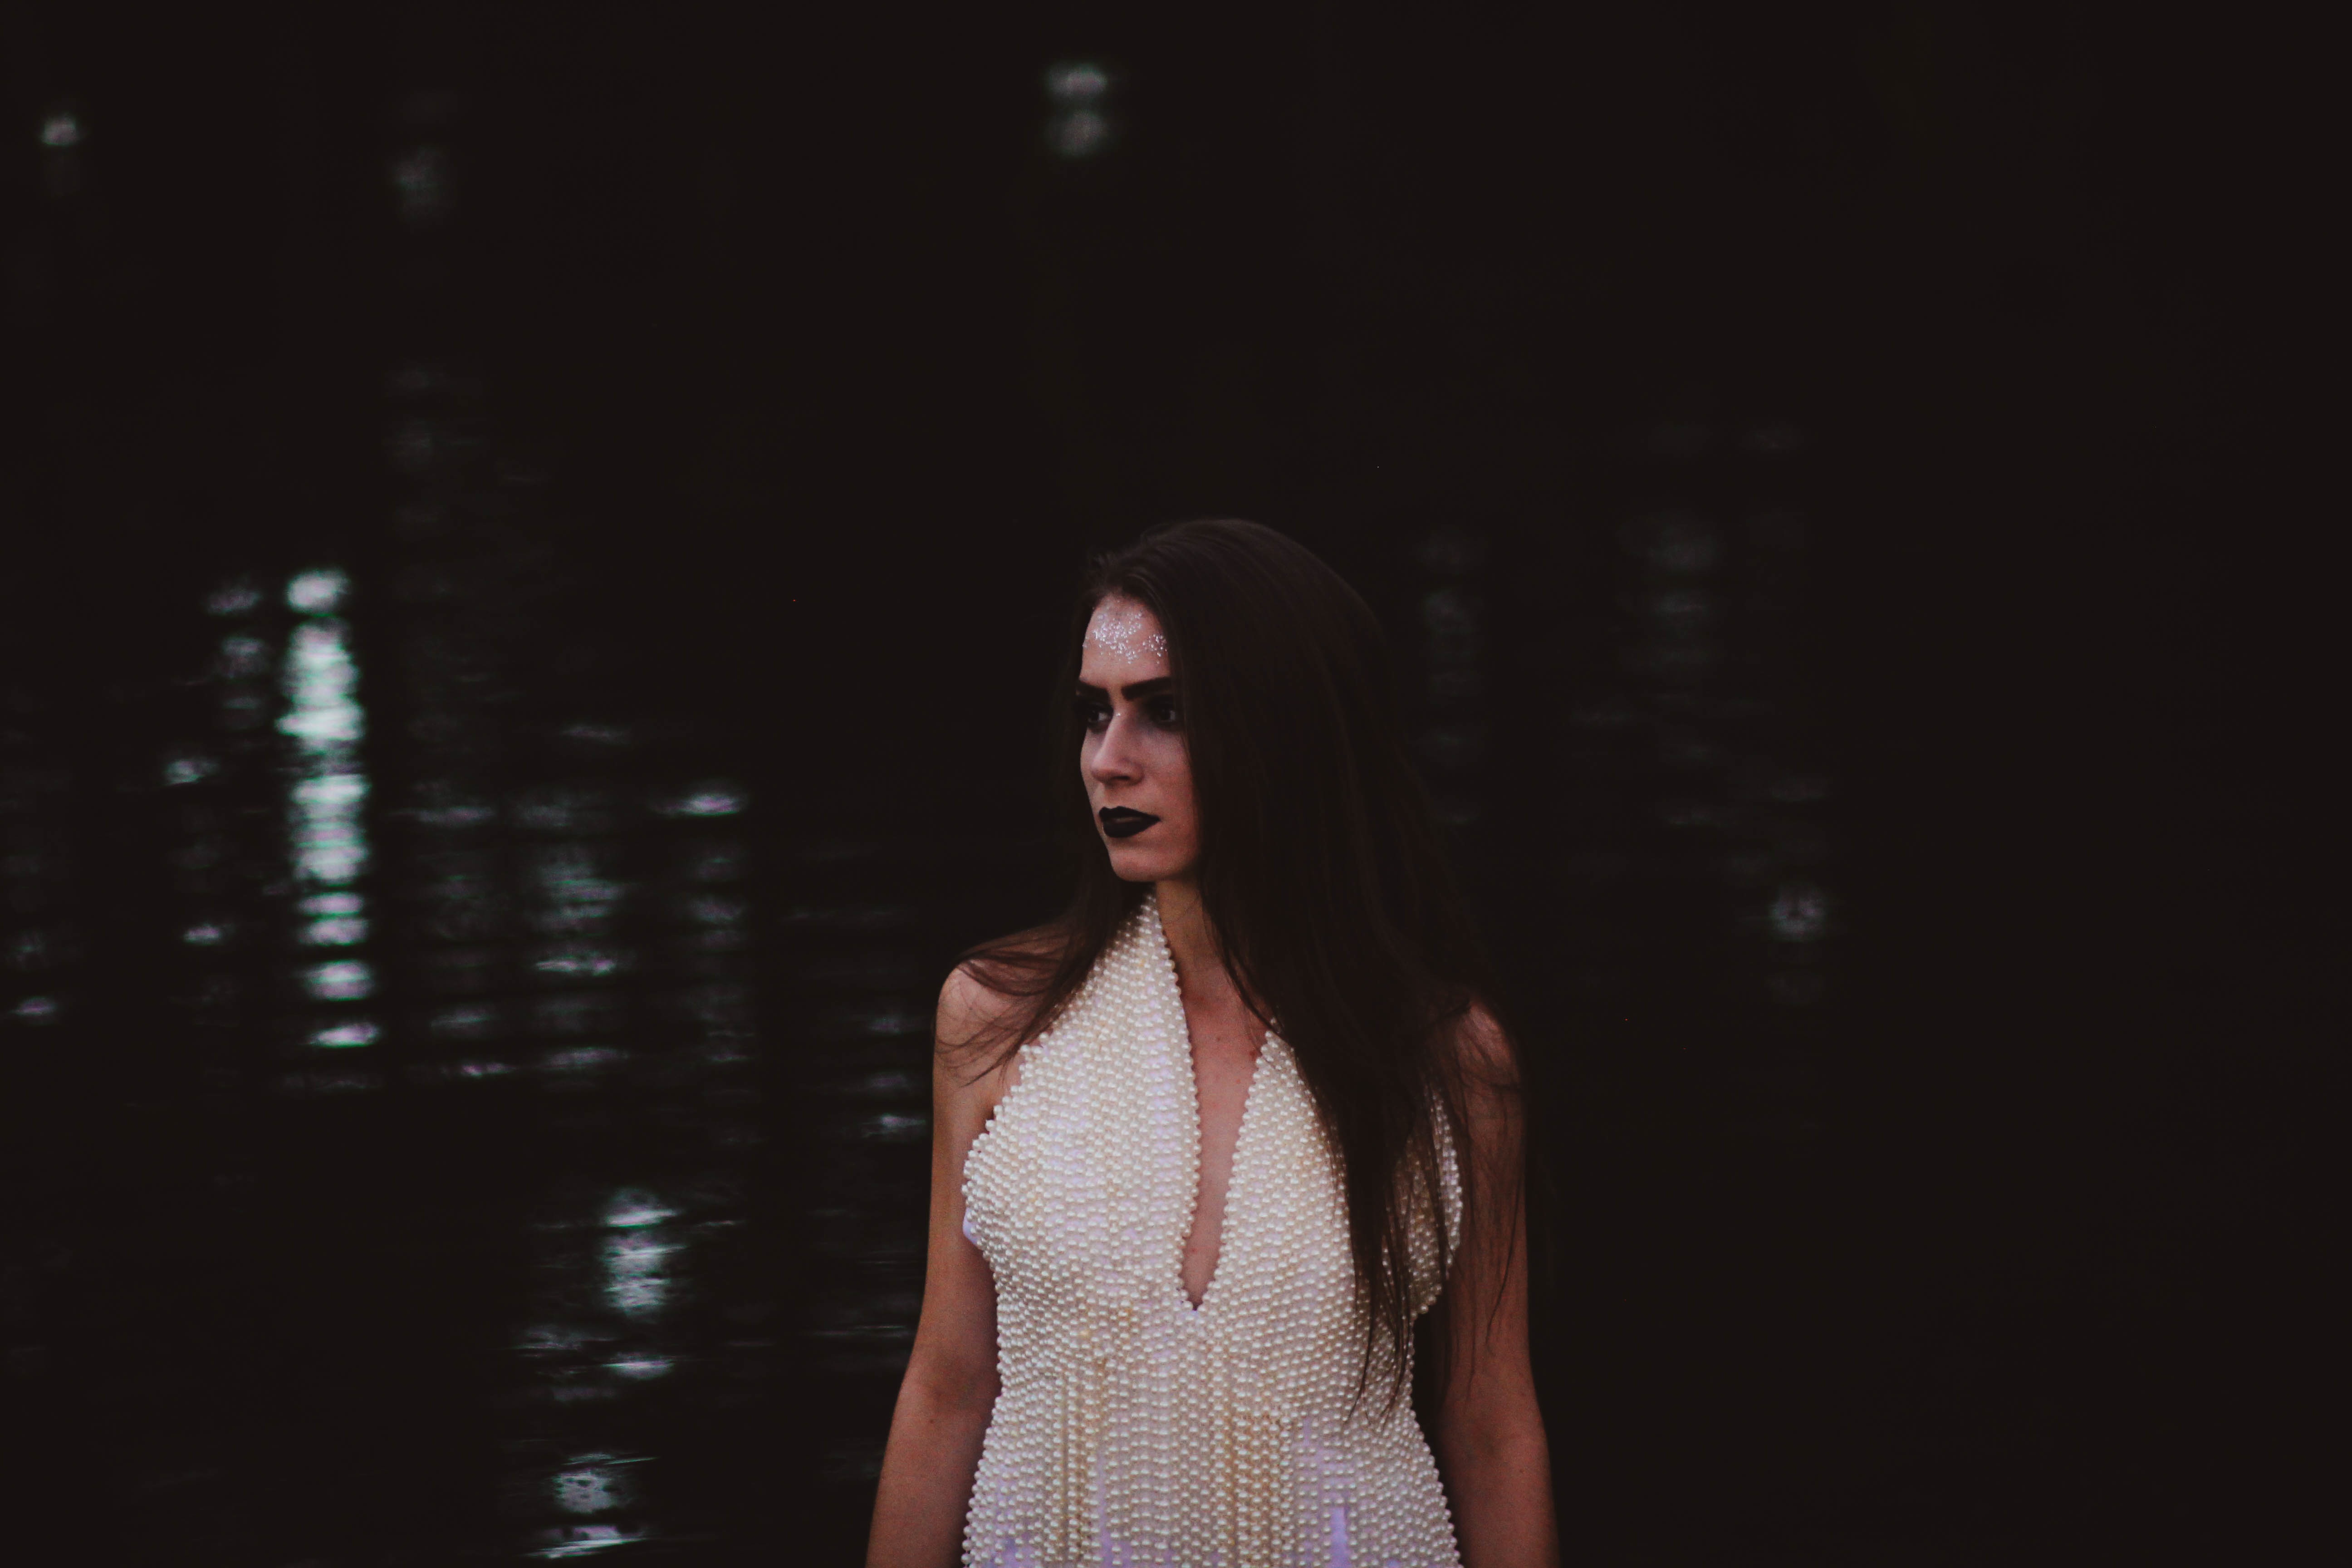
person, woman, female, portrait, model, spring, darkness, fashion, lady, beauty